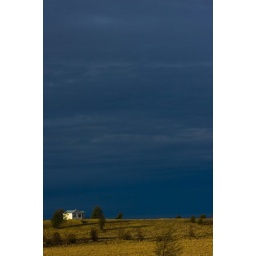
A lonely house at the last road in continental chile